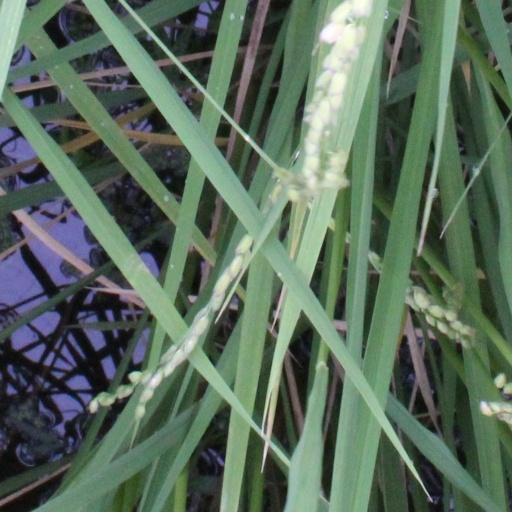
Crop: rice